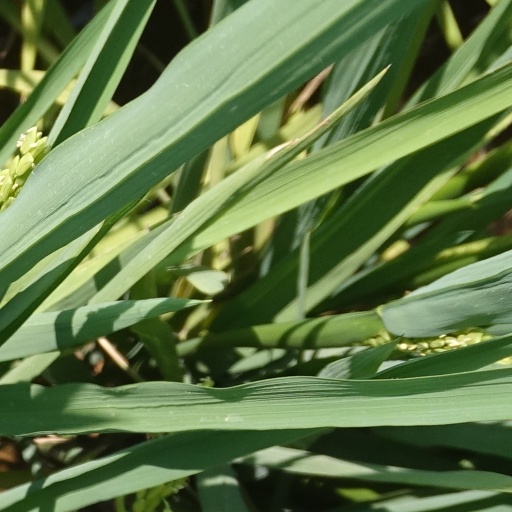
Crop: rice